Sir Duncan Rice Library

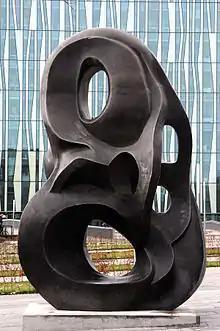
Evolutionary Loop 517 by artist Nasser Azam, with the library in the background

In 2012 the building was given the Aberdeen Civic Society Award. In 2013 it picked up an RIAS award and was also nominated for the 2013 RIAS Andrew Doolan Best Building in Scotland Award. It won a Royal Institute of British Architects National Award in 2013.